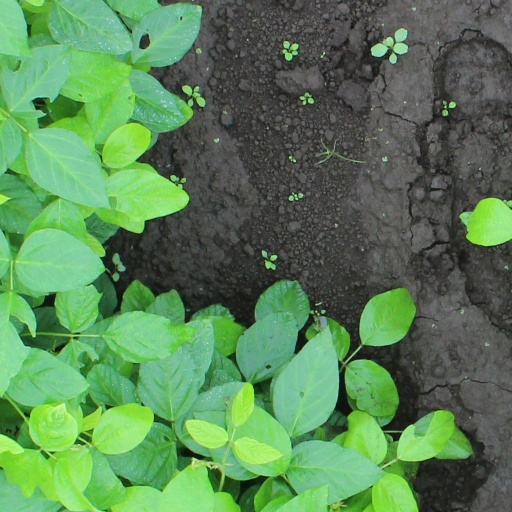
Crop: soybean